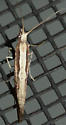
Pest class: diamondback_moth